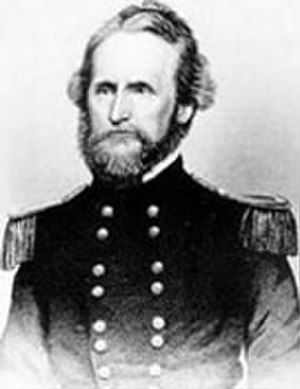
Nathaniel Lyon
Litografi af brigadegeneral Nathaniel Lyon
Nathaniel Lyon var den første Unionsgeneral som blev dræbt i den amerikanske borgerkrig, og huskes for sine handlinger i staten Missouri i begyndelsen af krigen.